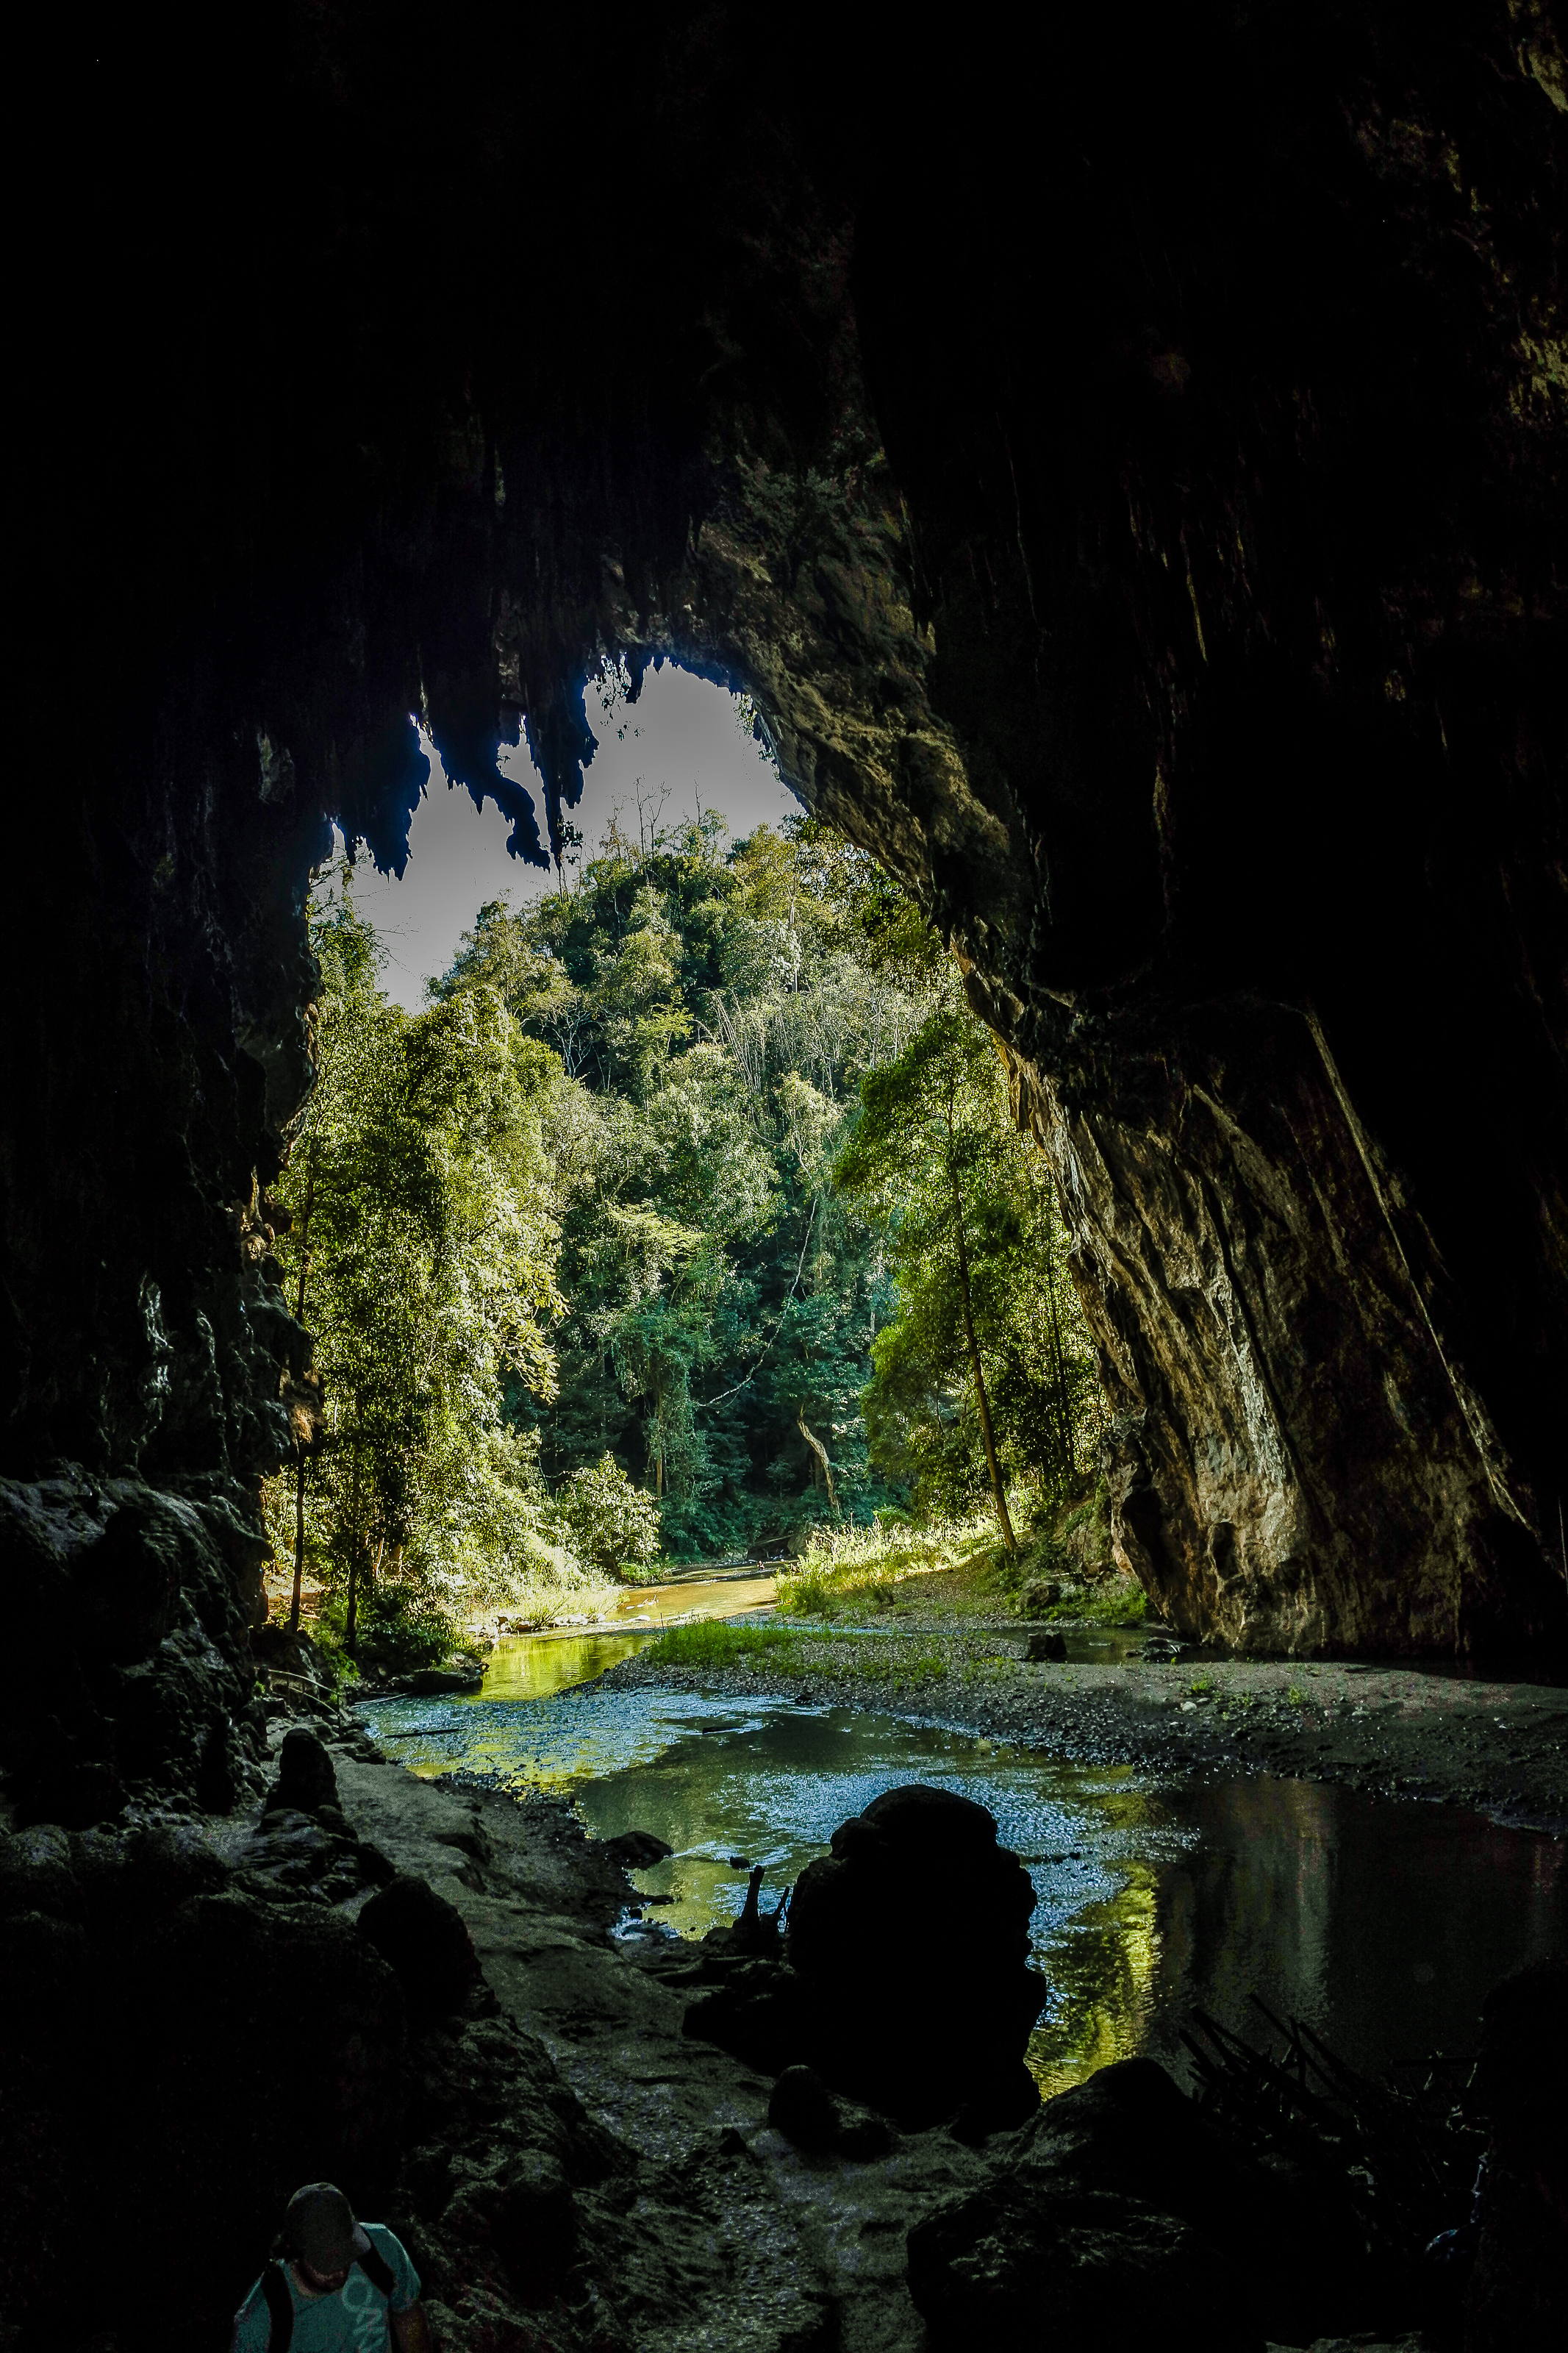
lod, tourism, geology, inside, scenic, sun, interior, lot, rock, amazing, beautiful, mountain, limestone, tham, walking, thailand, dark, pai, cave, famous, green, natural, nature, asia, stalagmite, people, water, lifestyle, stone, adventure, mae hong son, outdoor, attraction, light, underground, background, person, stalactite, backpack, fish, sunset, silhouette, river, travel, landscape, formation, vegetation, natural landscape, tree, nature reserve, natural environment, sky, water resources, darkness, watercourse, reflection, sea cave, leaf, erosion, lake, coastal and oceanic landforms, forest, plant, rainforest, night, fluvial landforms of streams, arch, jungle, stream, old growth forest, national park, world